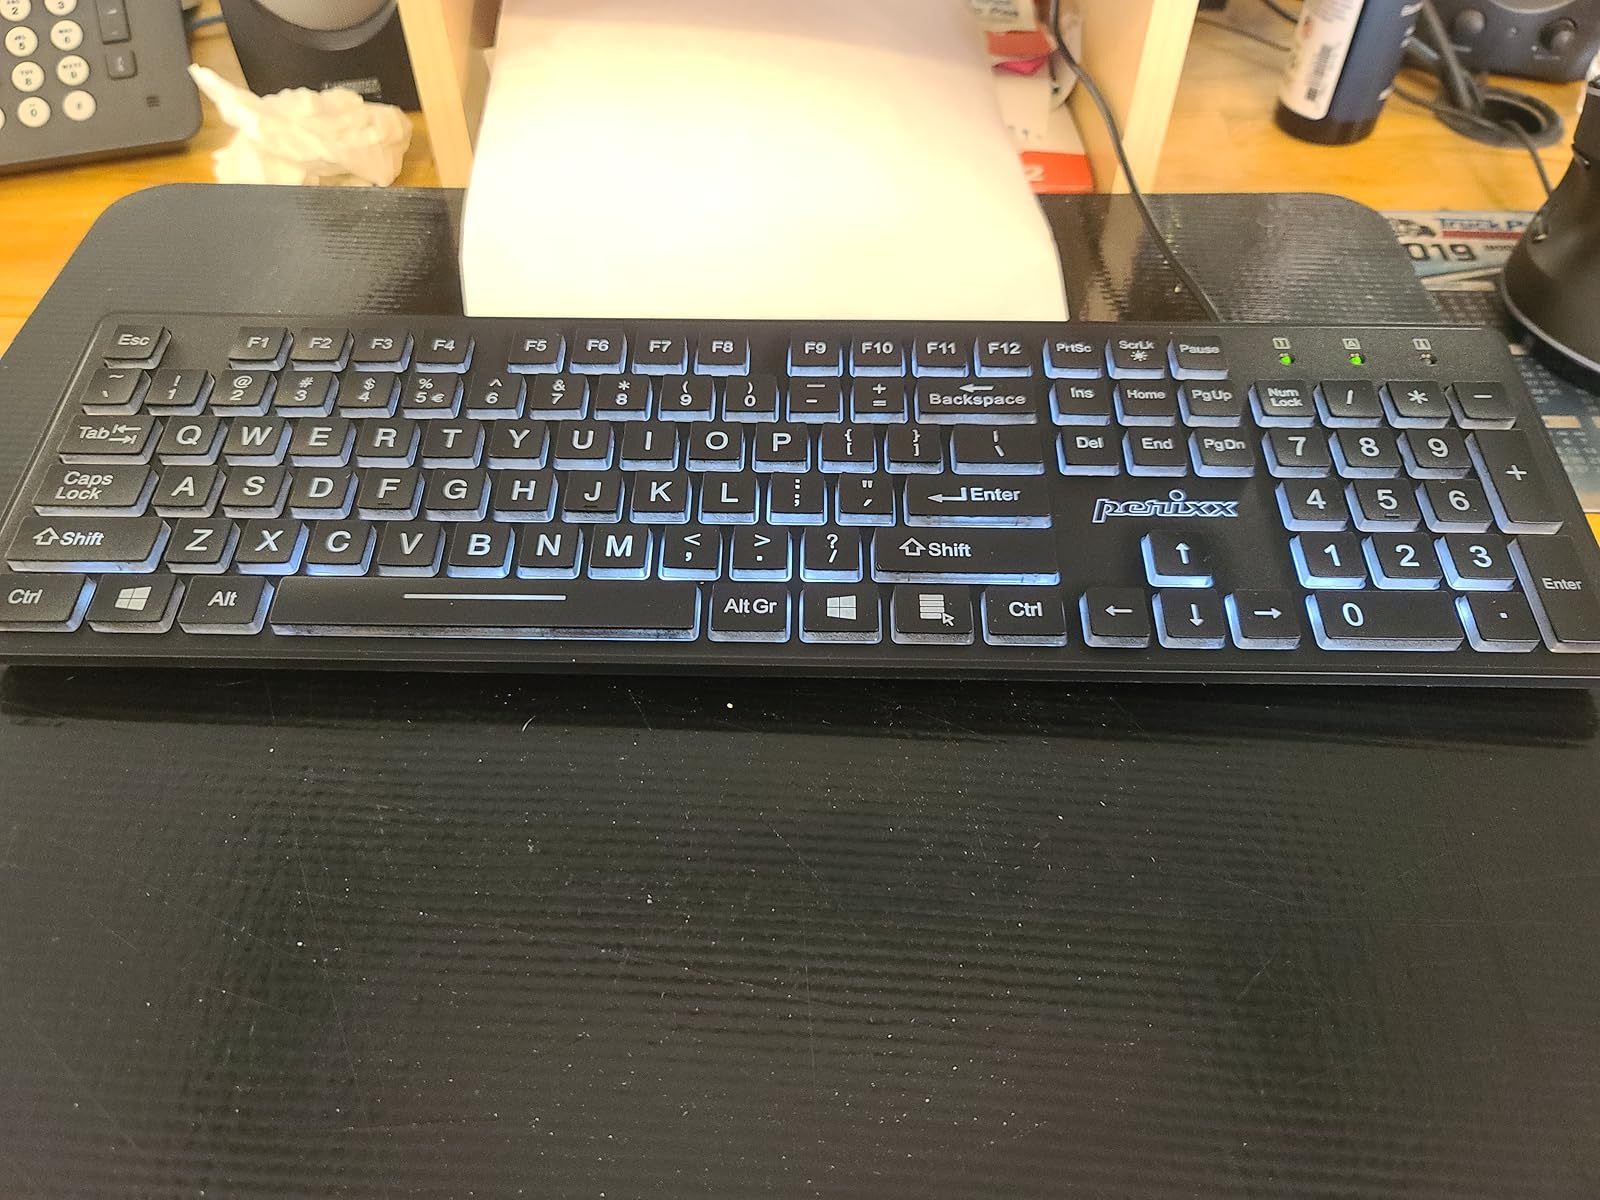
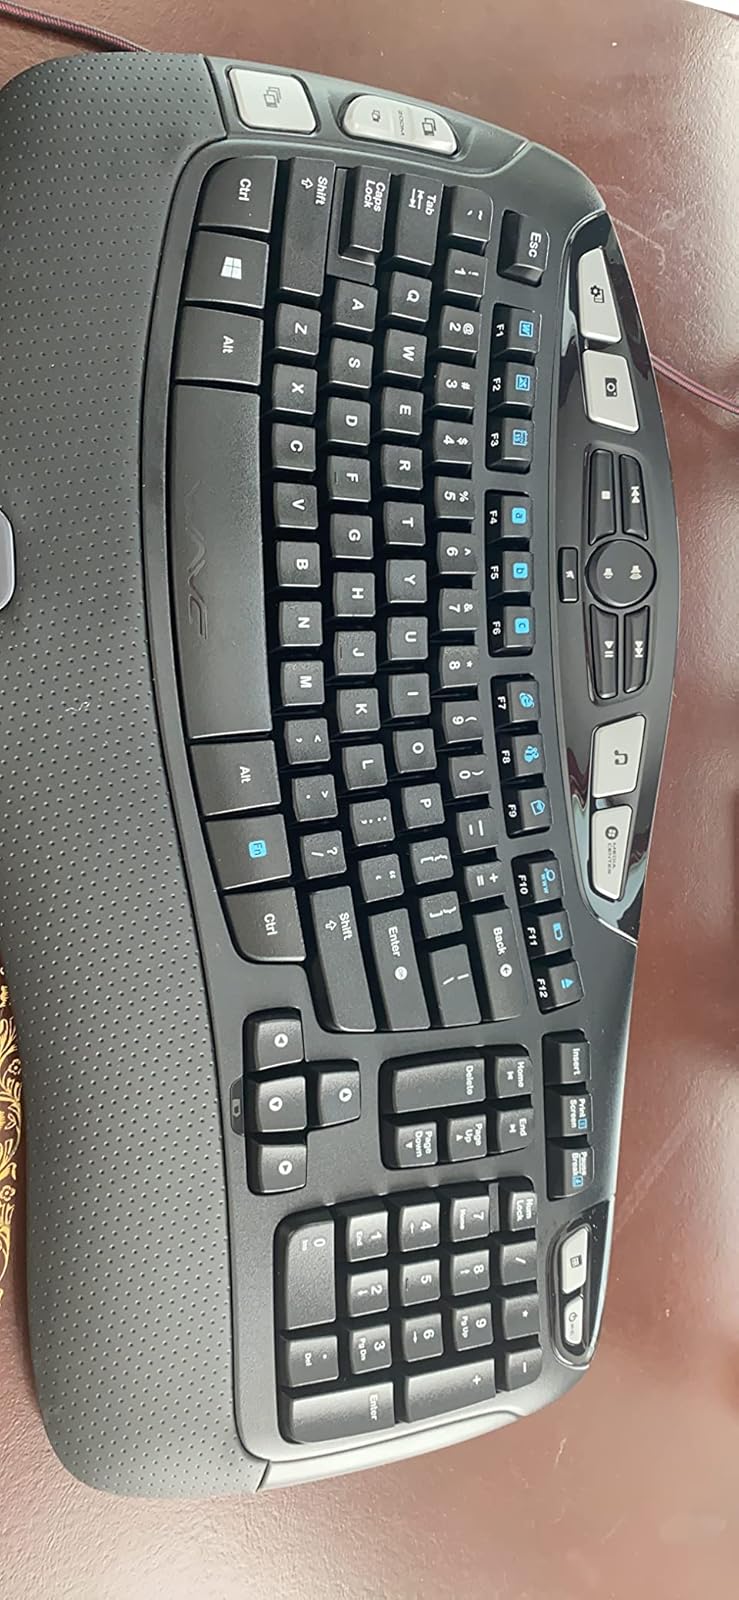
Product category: keyboard
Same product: no